Edijs Jurēvics

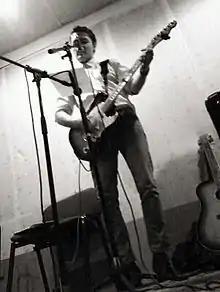
Edijs Jurēvics at Crow Mother rehearsal studio Riga, Latvia. 2013.01.08.

Edijs Jurēvics (sometimes anglicized as Eddie Jurevics; born 18 December 1989 in Jelgava) is a Latvian rock singer, guitarist, clarinetist, pianist and songwriter. He is the lead singer of the Latvian rock band Crow Mother.